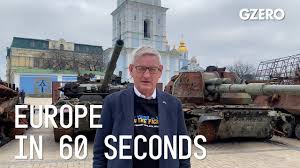
Label: 2S19_MSTA